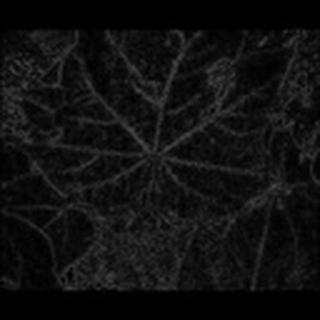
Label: healthy_cotton